Nepenthes rajah

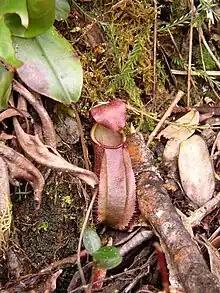
"N. rajah" × "N. tentaculata", one of many naturally-occurring hybrids

The Mesilau Nature Resort near the village of Kundasang is now the only place where visitors can hope to see this species in its natural habitat. Daily guided tours are organised. Almost all other populations are in remote parts of Kinabalu National Park, off-limits to tourists.